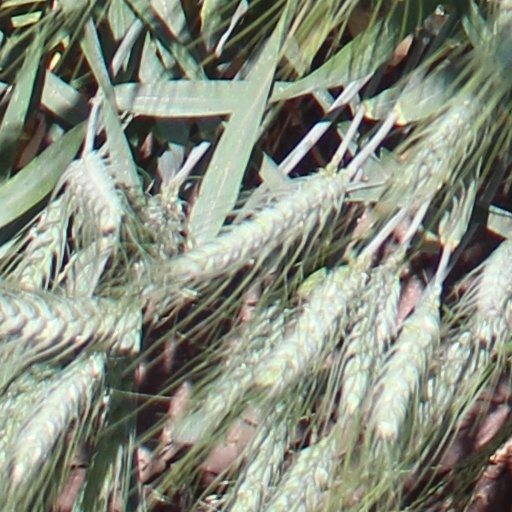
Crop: wheat